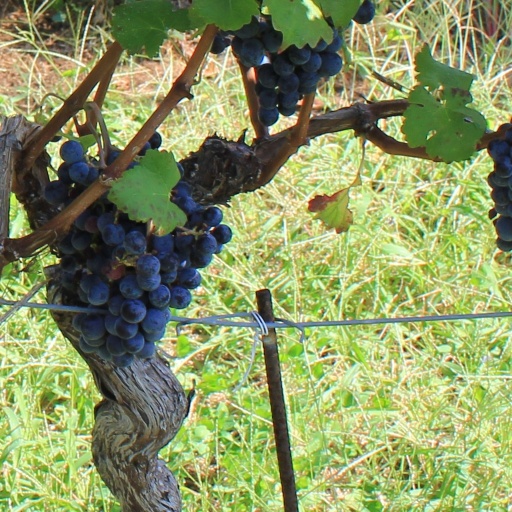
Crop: grape